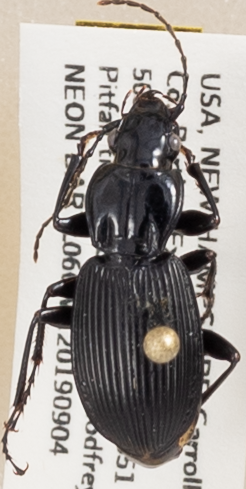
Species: Pterostichus lachrymosus
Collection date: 2019-09-04
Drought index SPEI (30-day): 0.27
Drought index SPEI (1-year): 0.966
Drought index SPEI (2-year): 0.732